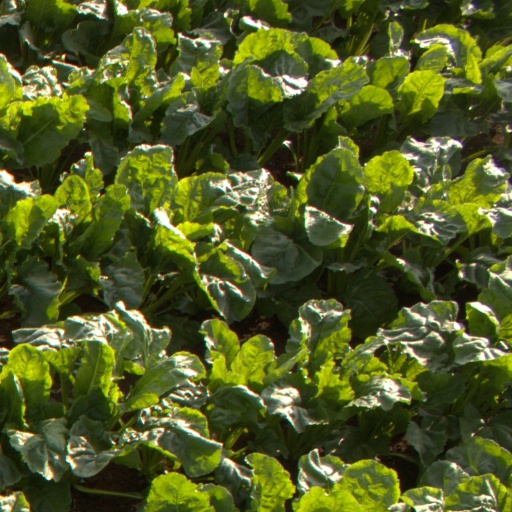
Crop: sugar beet